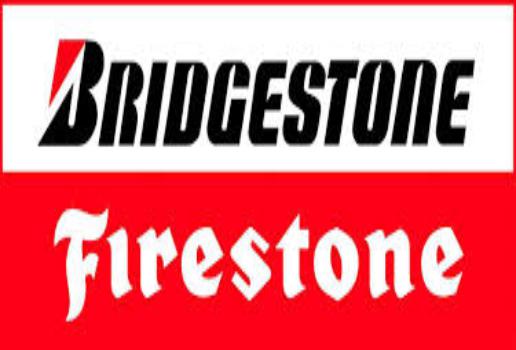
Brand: Bridgestone
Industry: Transportation